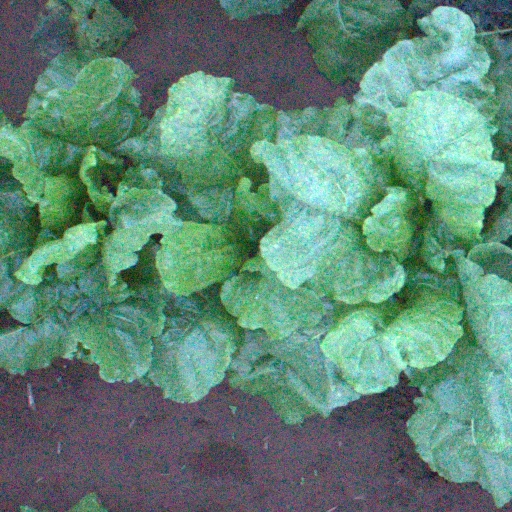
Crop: sugar beet